Monument aux Morts de Montauban

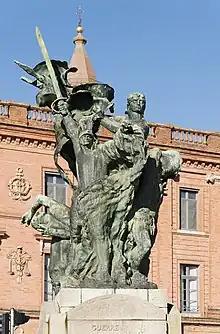
The monument, Montauban

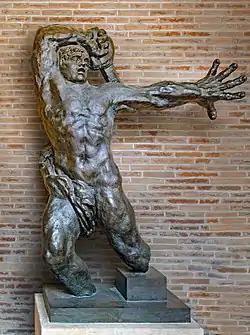
Study for the Monument, Fondation Bemberg, Toulouse

The Monument aux Morts de Montauban is an 1894 bronze sculpture by Antoine Bourdelle. His romantic vision of the monument generated many violent oppositions. Auguste Rodin's intervention in 1897 enabled Bourdelle to do this sculpture without any compromise. The monument was erected in Montauban, in the department of Tarn-et-Garonne, in 1902.